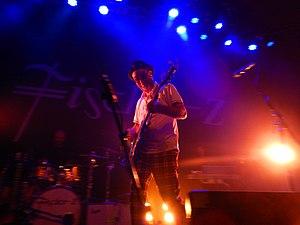
Fischer-Z en concert Augsburg en octobre 2017.
Fischer-Z est un groupe de rock britannique et le principal projet créatif du chanteur, guitariste et poète John Watts. Il est considéré comme l'un des groupes New Wave les plus populaires de la fin des années 1970 et du début des années 1980. En 1982, Watts dissout temporairement Fischer-Z et commence une carrière solo sous son propre nom. John Watts a ensuite sorti des projets en solo et des projets Fischer-Z.